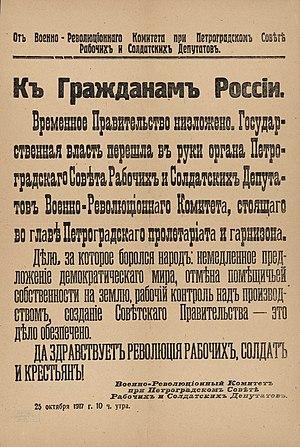
Le Comité militaire révolutionnaire, également connu sous le nom Milrevcom, était le nom des organes militaires des soviets au début de la révolution d'Octobre.
Cette chronologie de l'Union des républiques socialistes soviétiques commence à la prise du pouvoir par le parti bolchevik le 7 novembre 1917, bien que l'URSS ne soit fondée que le 30 décembre 1922.
La révolution russe est l’ensemble des événements ayant conduit en février 1917 au renversement spontané du régime tsariste de Russie, puis en octobre de la même année à la prise de pouvoir par les bolcheviks et à l’installation d’un régime léniniste. Cette dernière débouche sur une guerre civile d'une grande violence, opposant les bolcheviks aux Armées blanches et à un ensemble d'autres adversaires. Le conflit est accompagné d'un effondrement de l'économie russe, qui avait débuté pendant la Première guerre mondiale, et d'une famine particulièrement meurtrière : il s'achève par la victoire des bolcheviks et par la reconstitution, sous l'égide de l'URSS, de la majorité des territoires de l'ex-empire. La révolution en Russie donne également naissance au communisme, au sens contemporain du terme.